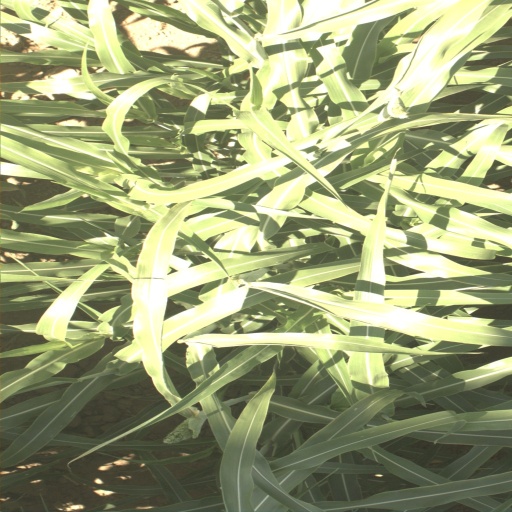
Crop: sorghum